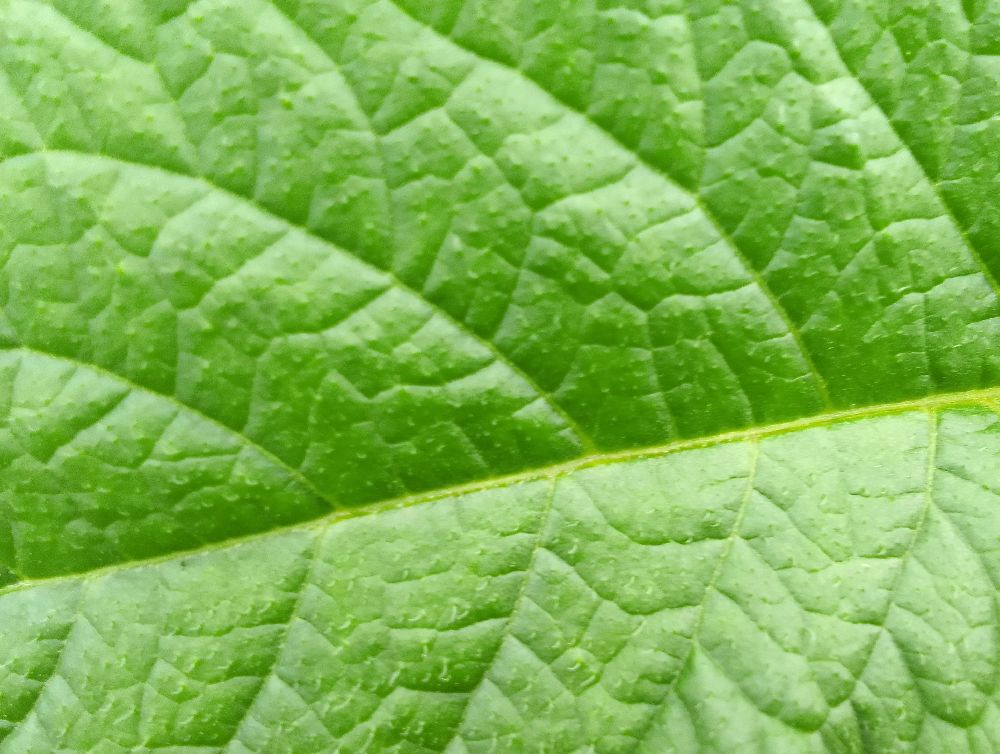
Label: Healthy